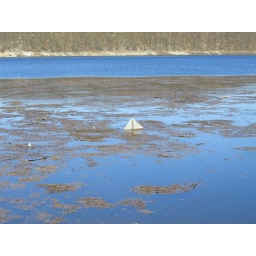
Stop sign under water